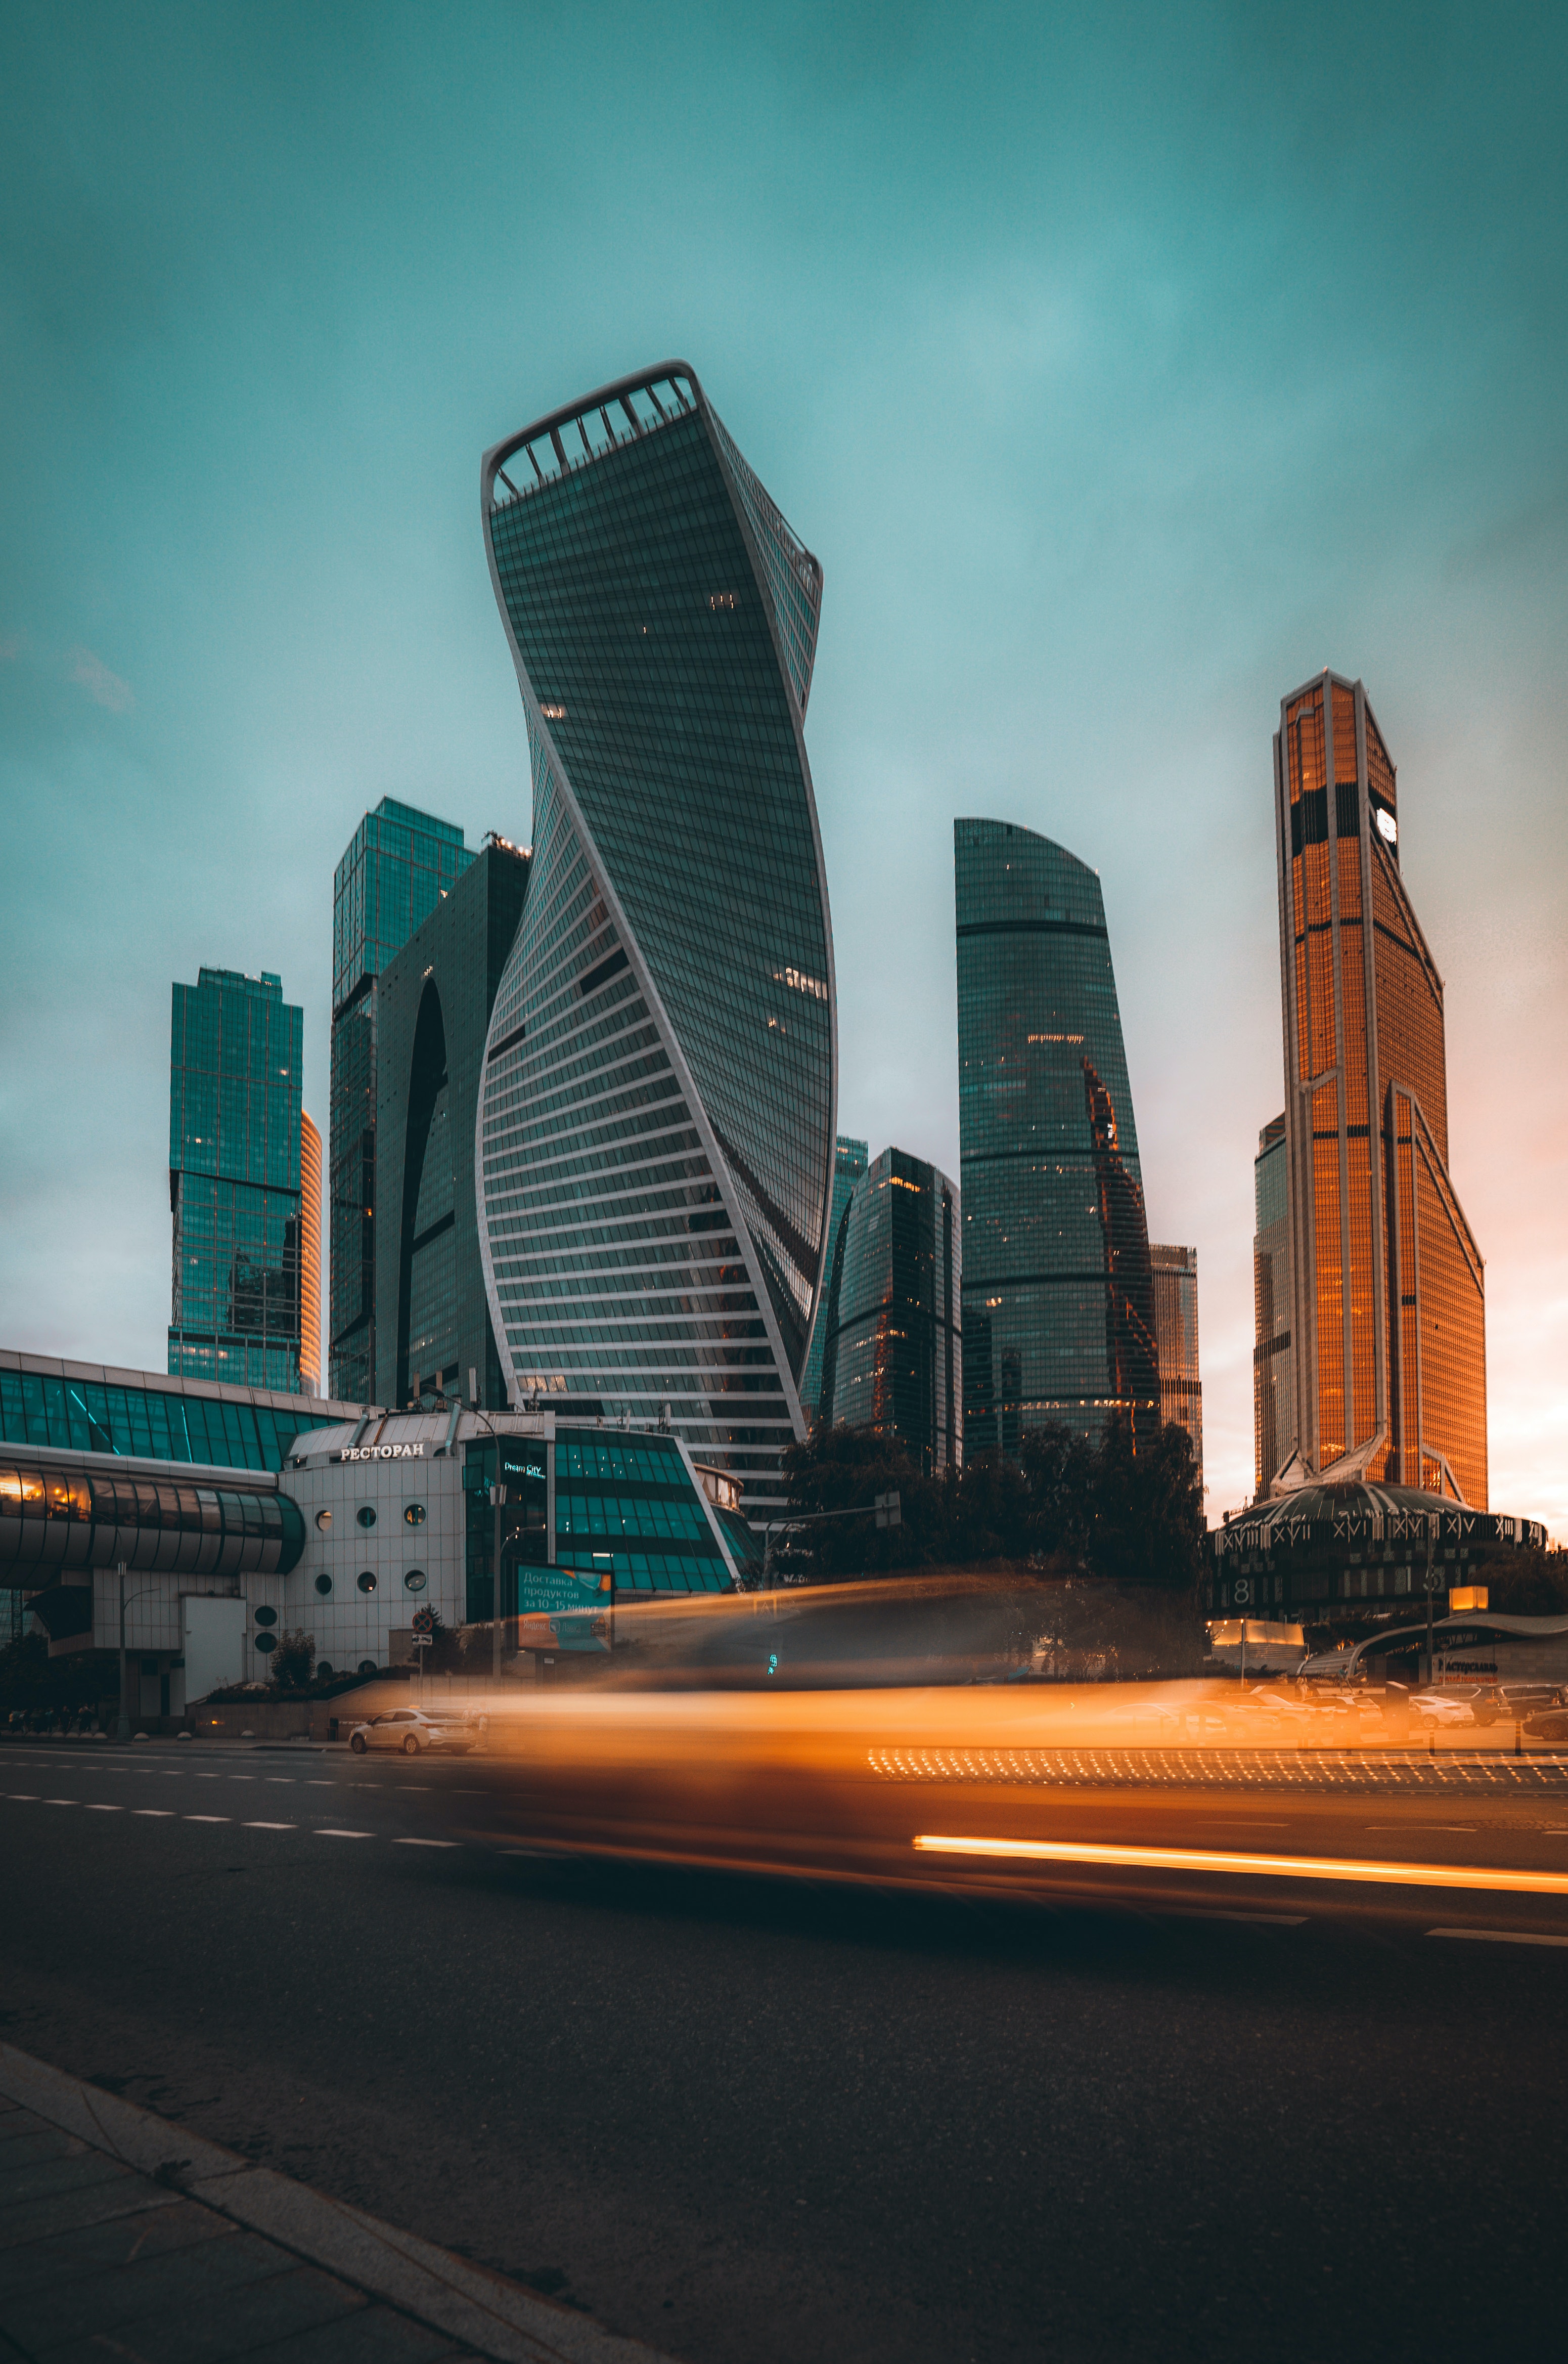
city, building, sky, skyscraper, cloud, tower block, tower, cityscape, condominium, landmark, Tints and shades, metropolitan area, urban design, commercial building, metropolis, facade, plant, dusk, human settlement, reflection, mixed use, headquarters, downtown, art, evening, road, road surface, landscape, skyline, night, corporate headquarters, horizon, street, asphalt, street light